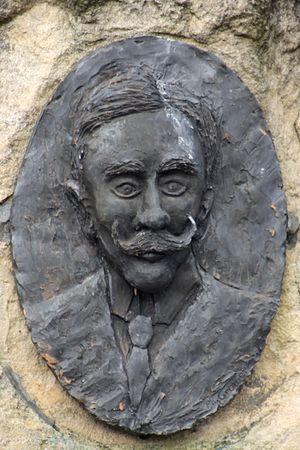
Portrait de Henri Béconnais. Détail du Monument installé au lieu de son accident mortel près de Labouheyre dans les Landes